Semblanzas de reyes

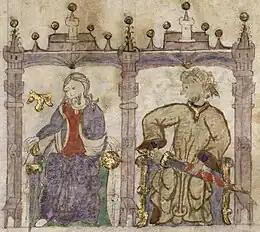
The last Visigothic king, Roderic ("left"), with his crown falling off and his victorious opponent, the turbaned Ṭāriq ibn Ziyād ("right"), holding a partially sheathed sword

The, known in full as the "Compendio de crónicas de los reyes del Antiguo Testamento, gentiles, cónsules y emperadores romanos, reyes godos y de los reinos de Castilla, Aragón, Navarra y Portugal", is an illuminated Old Castilian collection of biographies of rulers compiled around 1315/1320 for King Alfonso XI. It survives in a single late copy, probably from the 1470s, now manuscript 7415 in the Biblioteca Nacional de España.